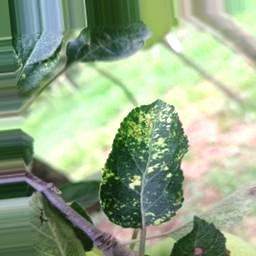
Label: Apple_Mosaic